Konradsberg

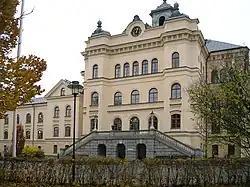
Konradsbergs hospital

Konradsberg or Konradsbergs hospital is a former mental hospital on the island of Kungsholmen in Stockholm, Sweden. The Stockholm Institute of Education now uses the old hospital building. From August 2009 the charter school Stockholm's International Montessori School used the building.